Constitution of Colorado

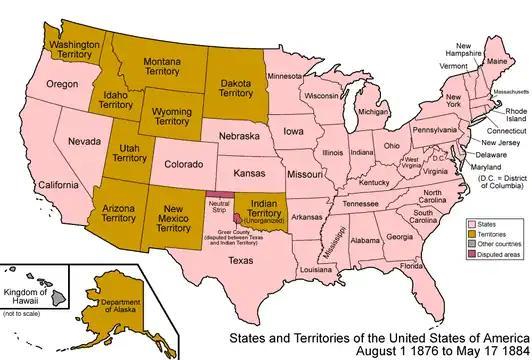
Map of the United States in 1876

Colorado voters elected delegates to the third Colorado Constitutional Convention on October 10, 1875. This convention in Denver adopted their third proposed "Constitution of the State of Colorado" on March 14, 1876. This proposed state constitution was inspired by the third Constitution of the State of Illinois (1870), the fourth Constitution of the Commonwealth of Pennsylvania (1873), and the third Constitution of the State of Missouri (1875). This constitution was at the time (and remains to this day) one of the lengthiest of the state constitutions in the United States. Colorado voters approved this constitution on July 1, 1876, three days before the Centennial of the United States. President Grant then proclaimed that the Territory of Colorado had been accepted into the US as the State of Colorado on August 1, with its 1876 constitution. The state was immediately nicknamed the "Centennial State".